Neighborhoods in Spokane, Washington

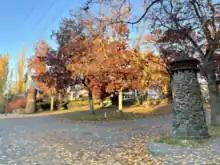
Stone towers marking the entrance to the Rockwood Historic District on Highland Boulevard

Comstock is a mostly residential neighborhood south of 29th Avenue and west of Perry Street on the South Hill. It is a mostly residential neighborhood that was developed in phases, initially along streetcar lines, then during the postwar housing boom. It is overwhelmingly single-family residential though there are a few other areas. Manito Shopping Center at 29th and Grand is an important commercial district for the South Hill. Sacajawea Middle School and the Lewis and Clark High School sports fields are located in the center of the neighborhood.